Buriram Pittayakhom School

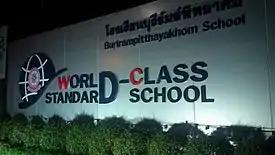
The school sign

Buriram Pittayakhom School (Thai: ) is a secondary school located in downtown Buriram Province, Thailand. It admits secondary students (mathayom 1–6, equivalent to grades 7–12). Founded in 1904, it then became the first coeducational school in Buriram. The school's former names were "Buriram Witthayalai School" and "Satree Si Buriram School". The first school principal was Mr. Jake Sukpanya.